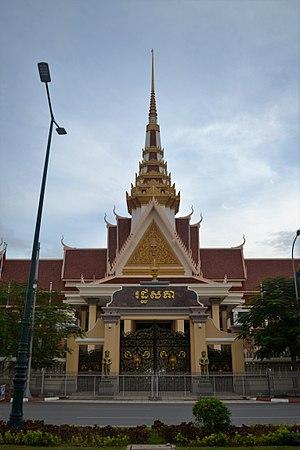
l'assemblée nationale
L'Assemblée nationale du Cambodge est la chambre basse du Parlement du royaume khmer, tandis que le Sénat constitue la chambre haute.